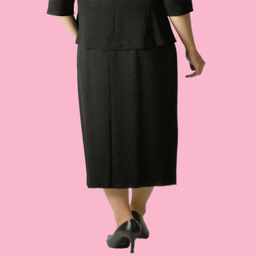
* summer black formal skirt women 's robes and black